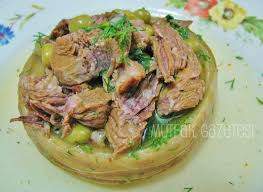
Yemek: enginar